The Gideons International

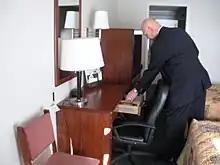
A Gideon member placing a Bible in a motel room

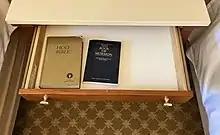
Gideon's Bible beside a Book of Mormon in a JW Marriott Hotel found in Las Vegas, Nevada

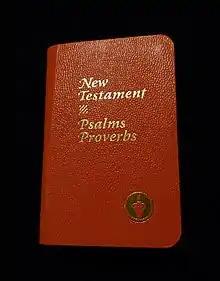
New Testament with an orange cover handed out to the general public by the Gideons International

The covers of the New Testaments distributed by Gideons are color-coded based on which groups they are intended for: